John Rolle, 1st Baron Rolle

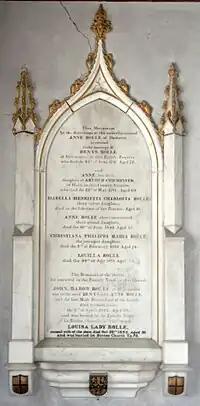
Mural monument in St Giles Church, St Giles in the Wood, erected by Anne Rolle (died 1842) of Hudscott, sister of Lord Rolle, whom he allowed to live with his other spinster sister Lucilla, declared a lunatic in 1846, at his property Hudscott House

"This monument by the directions of the undermentioned ANNE ROLLE of Hudscott is erected in the memory of DENYS ROLLE of Stevenstone in this parish, Esquire who died the 24th of June 1797 Aged 72 and ANNE, his wife daughter of ARTHUR CHICHESTER of Hall in this County, Esquire who died the 24th May 1781 Aged 64. ISABELLA HENRIETTA CHARLOTTA ROLLE their eldest daughter died in the lifetime of her parents aged 16. ANNE ROLLE above mentioned, their second daughter, died the 16th of June 1842 Aged 87. CHRISTIANA PHILIPPA MARIA ROLLE